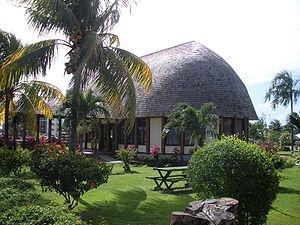
Office du tourisme à Apia, Samoa Gagana Samoa: Le ofisa a le Malo mo turisi i Apia